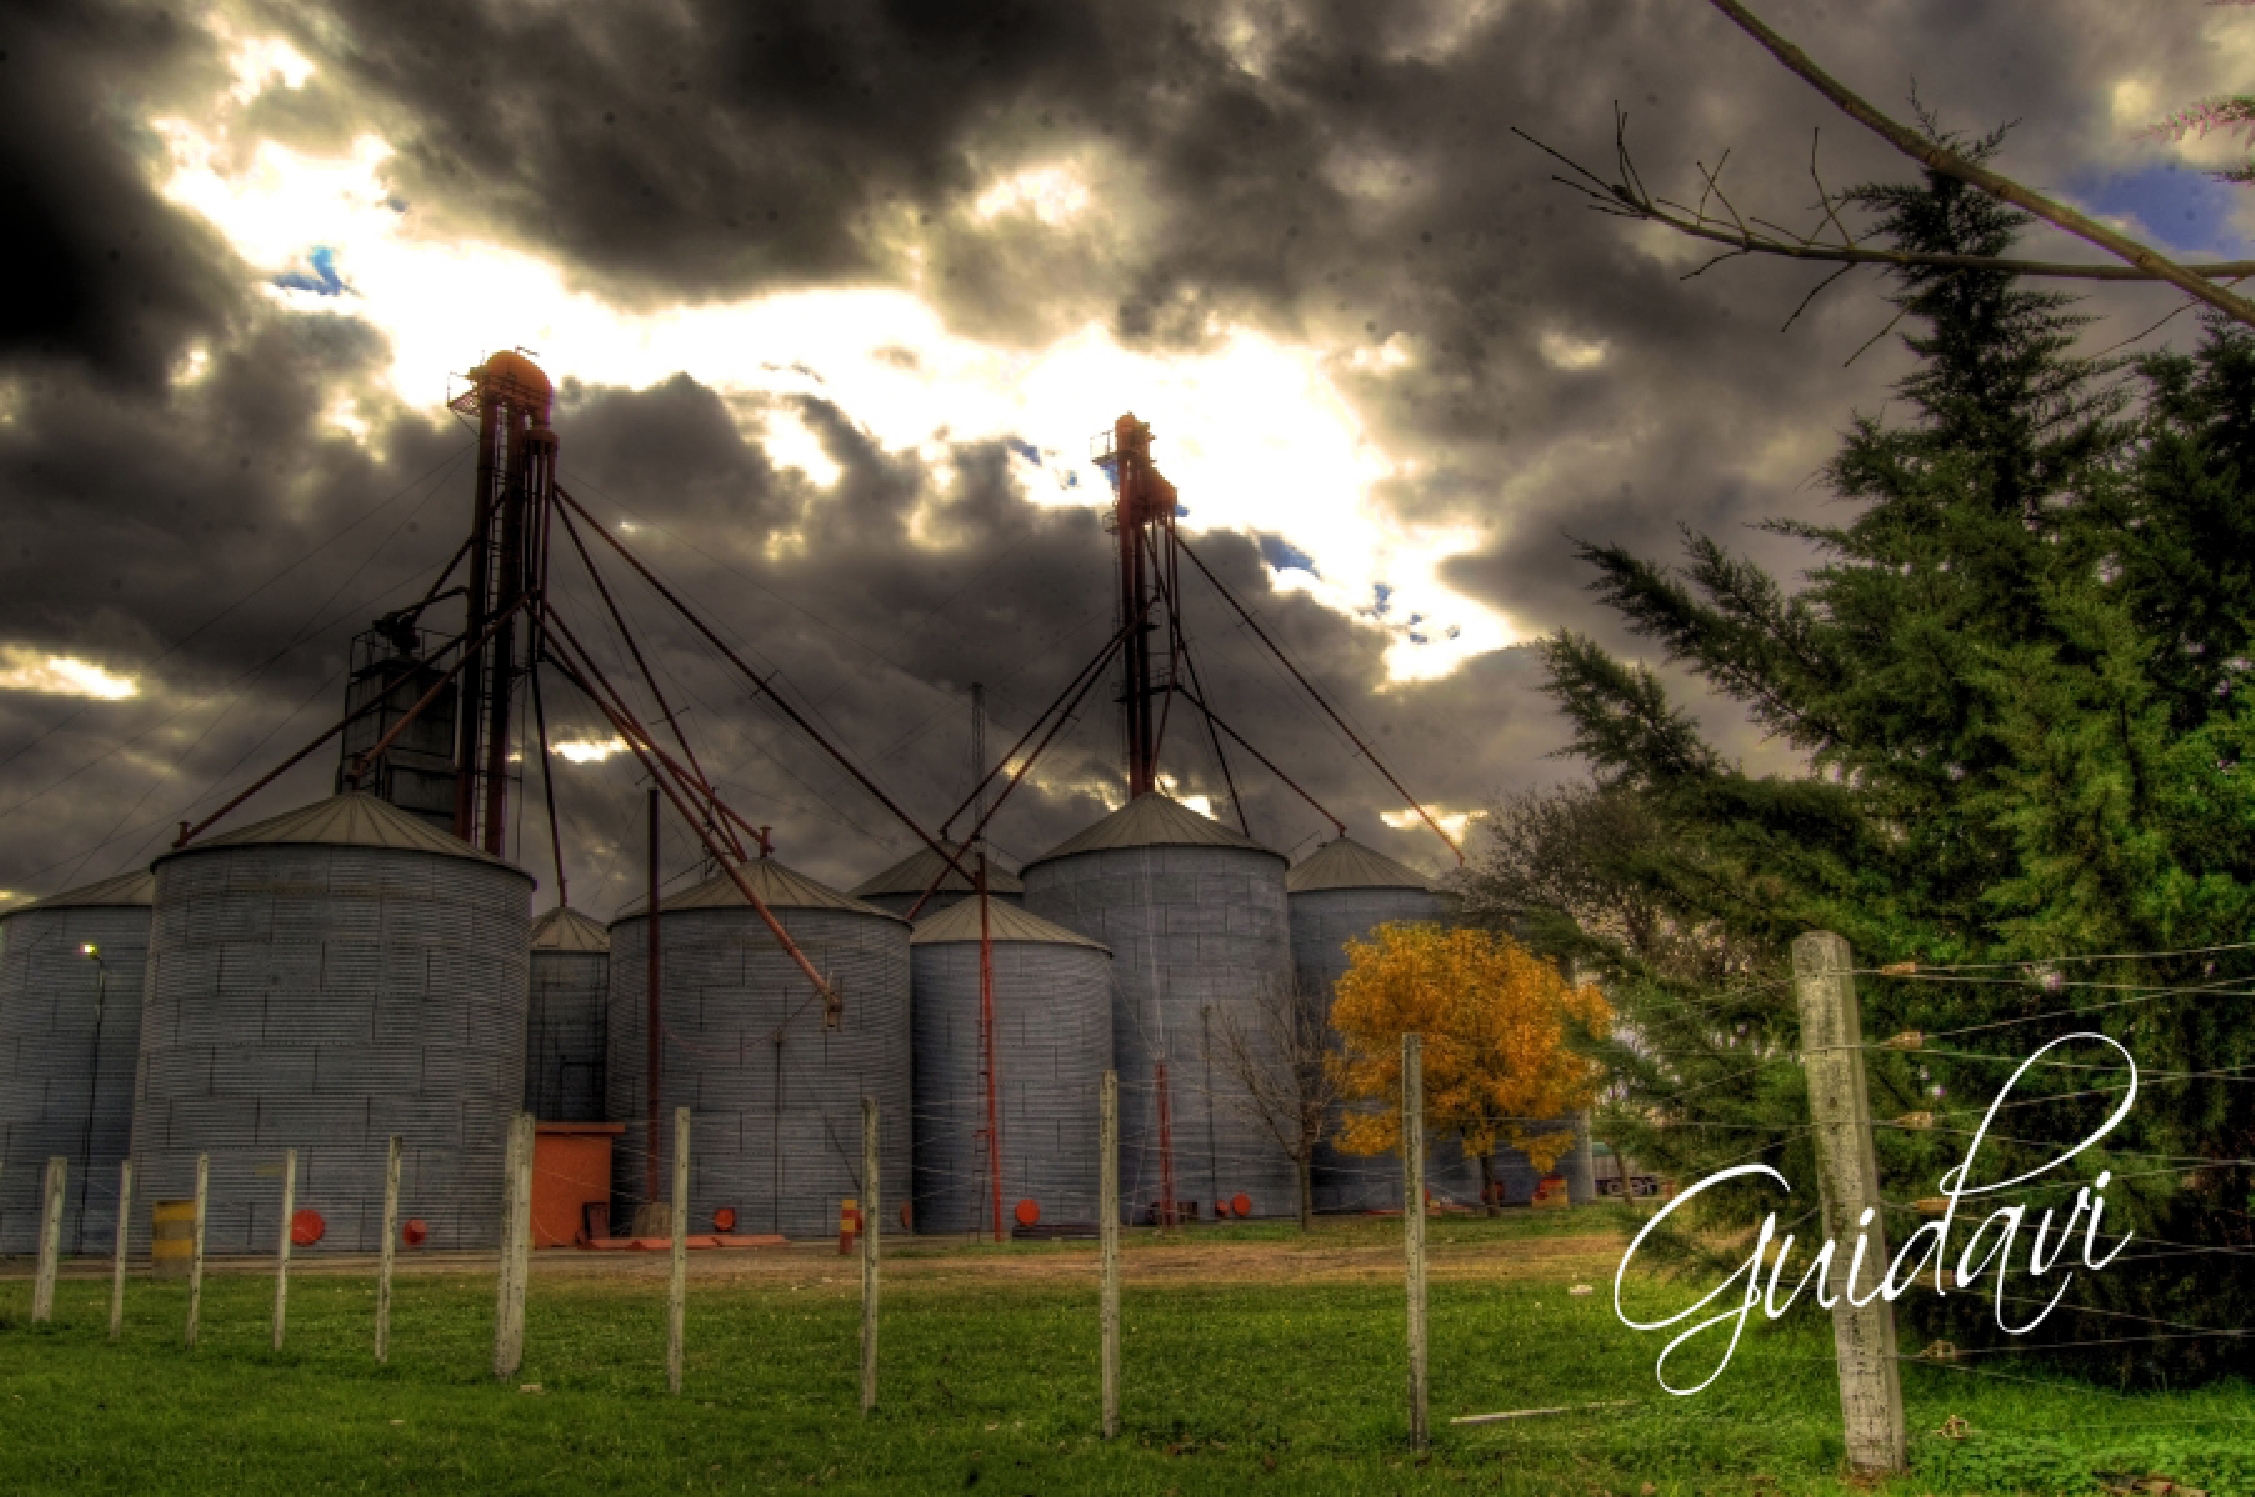
natural, sky, cloud, grass, tree, rural area, atmosphere, landscape, house, farm, world, windmill